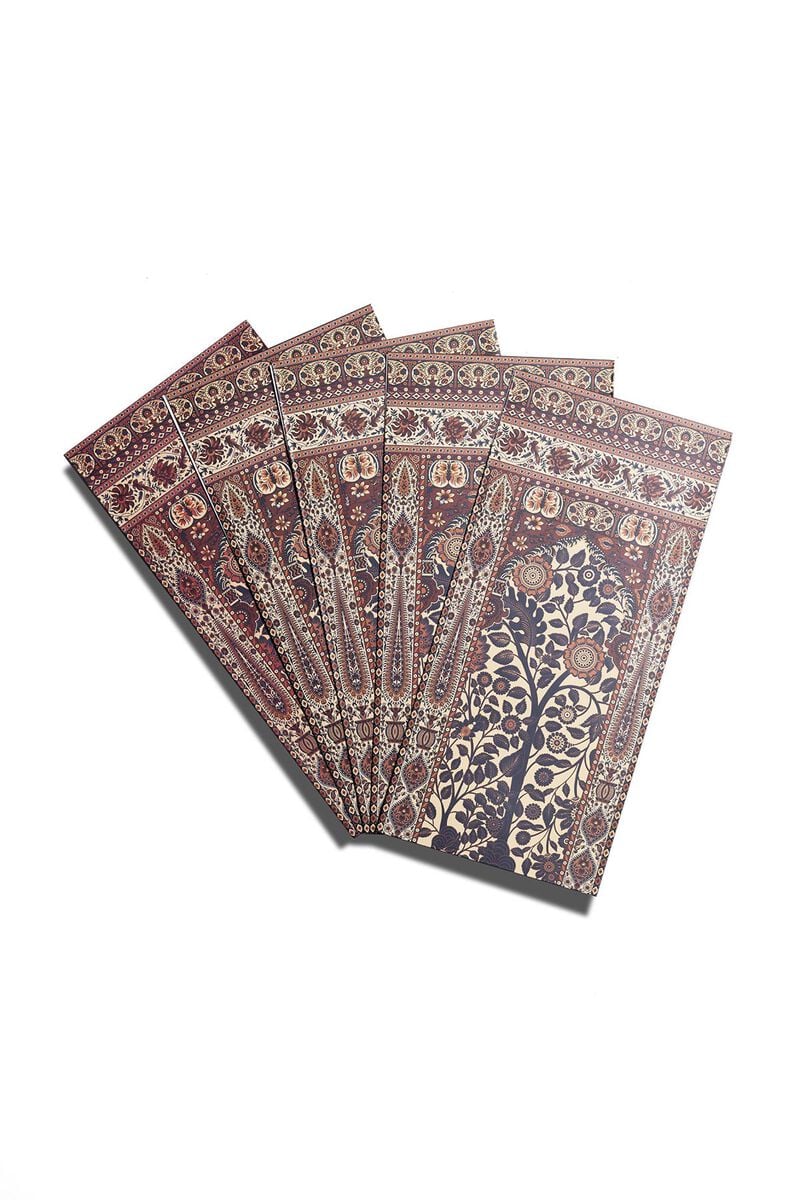
red multi tree of life note card